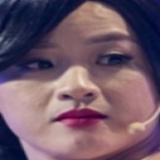
ca sĩ Thanh Duy